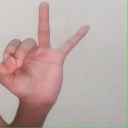
अक्षर: ण